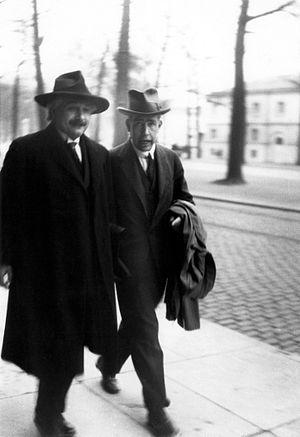
La Commission MAUD marque en 1940 le commencement du projet britannique de la bombe atomique, avant que le Royaume-Uni ne joigne ses forces avec les États-Unis dans le Projet Manhattan.
L'histoire des sciences est l’étude de l'évolution de la connaissance scientifique.
Albert Einstein né le 14 mars 1879 à Ulm, dans le Wurtemberg, et mort le 18 avril 1955 à Princeton, dans le New Jersey, est un physicien théoricien. Il fut successivement allemand, apatride, suisse et de double nationalité helvético-américaine. Il épousa Mileva Marić, puis sa cousine Elsa Einstein.
Le préhistorien Léon Henri-Martin explore la grotte ornée du Roc de Sers en Charente.